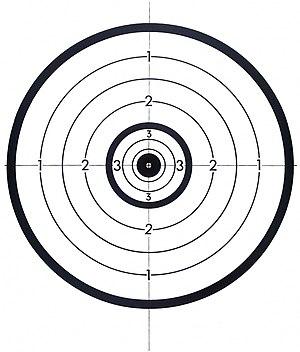
Cible de Beursault
Une cible est un objet portant une zone destinée à être visée, souvent représentée par des cercles concentriques. Il est utilisé dans des sports ou jeux tels que le tir à l'arc, les fléchettes ou encore le tir sportif.
Le tir Beursault est une forme ancienne de tir à l’arc pratiquée principalement en Picardie et Île-de-France.